Cephalonia

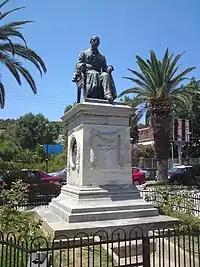
Statue of Panayis Athanase Vagliano in Argostoli.

Tourism to Cephalonia started in the early 19th century. The royal family of Greece sent their children in the summer Lixouri, in the early 20th century, but the island was not discovered by most tourists until the 1980s. Cephalonia is a popular holiday destination for many Italians, due to its proximity to Italy.